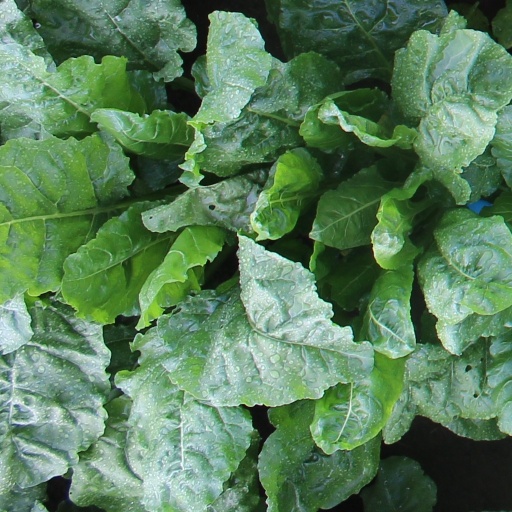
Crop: sugar beet